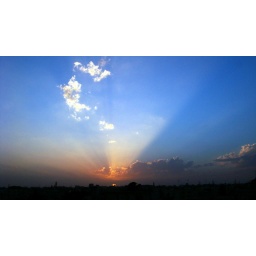
Taken through the window near my desk at work.